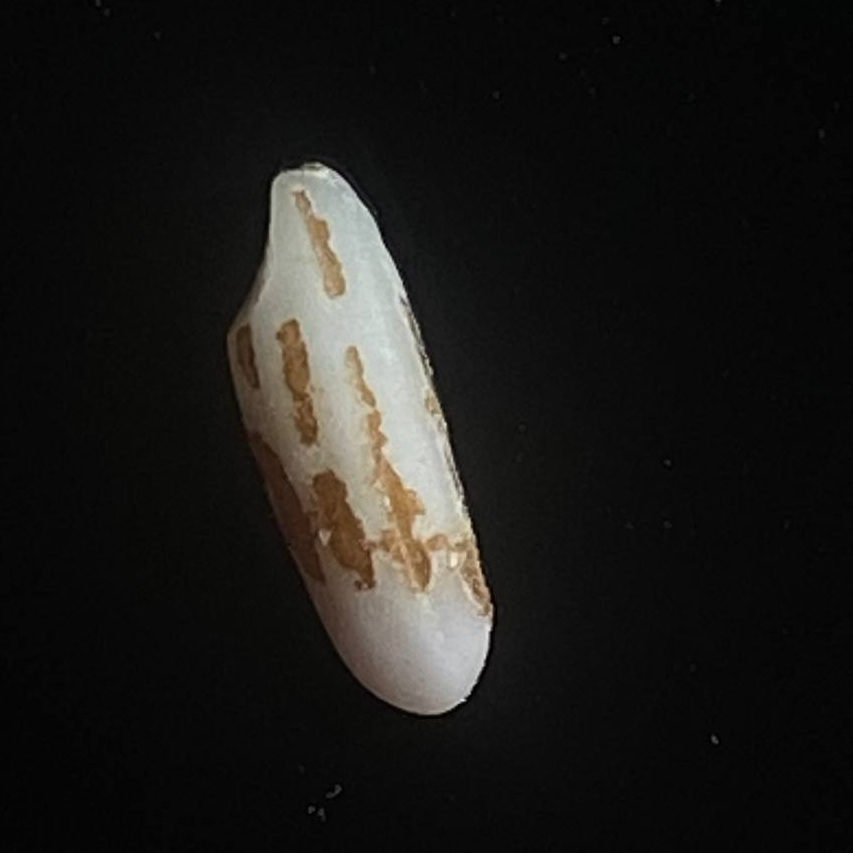
Rice variety: Lal_Binni